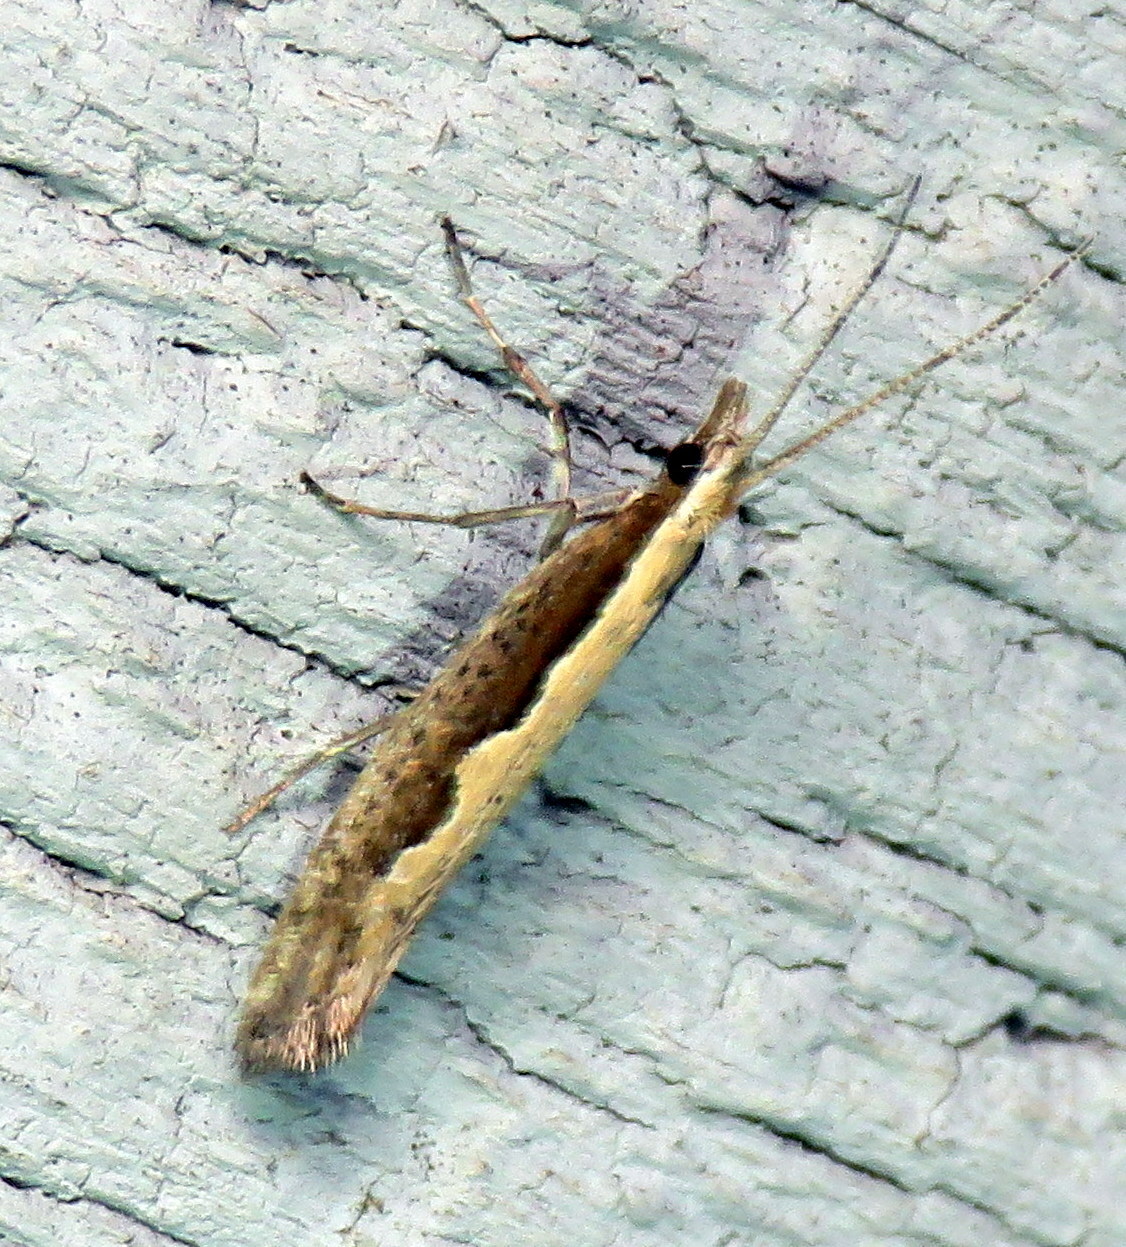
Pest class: diamondback_moth